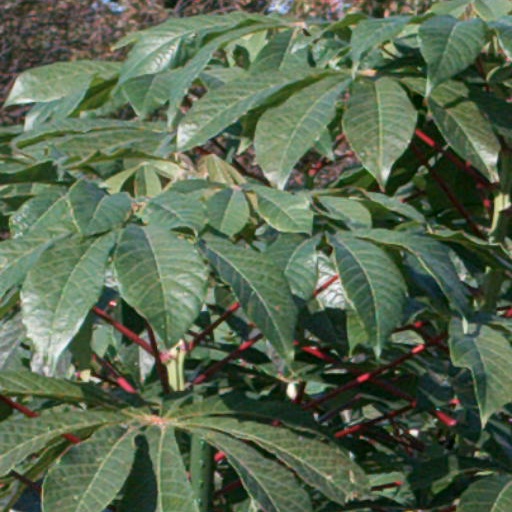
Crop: cassava